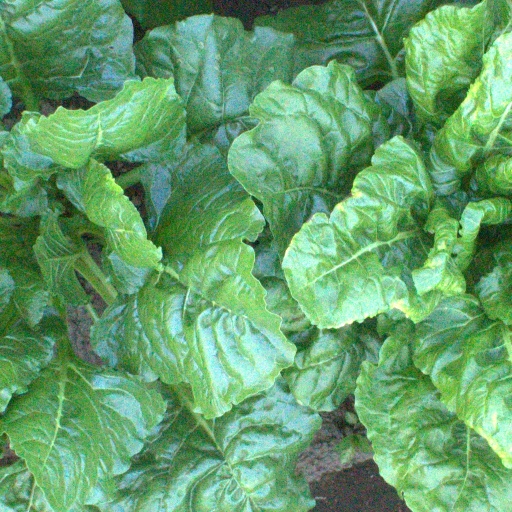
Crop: sugar beet